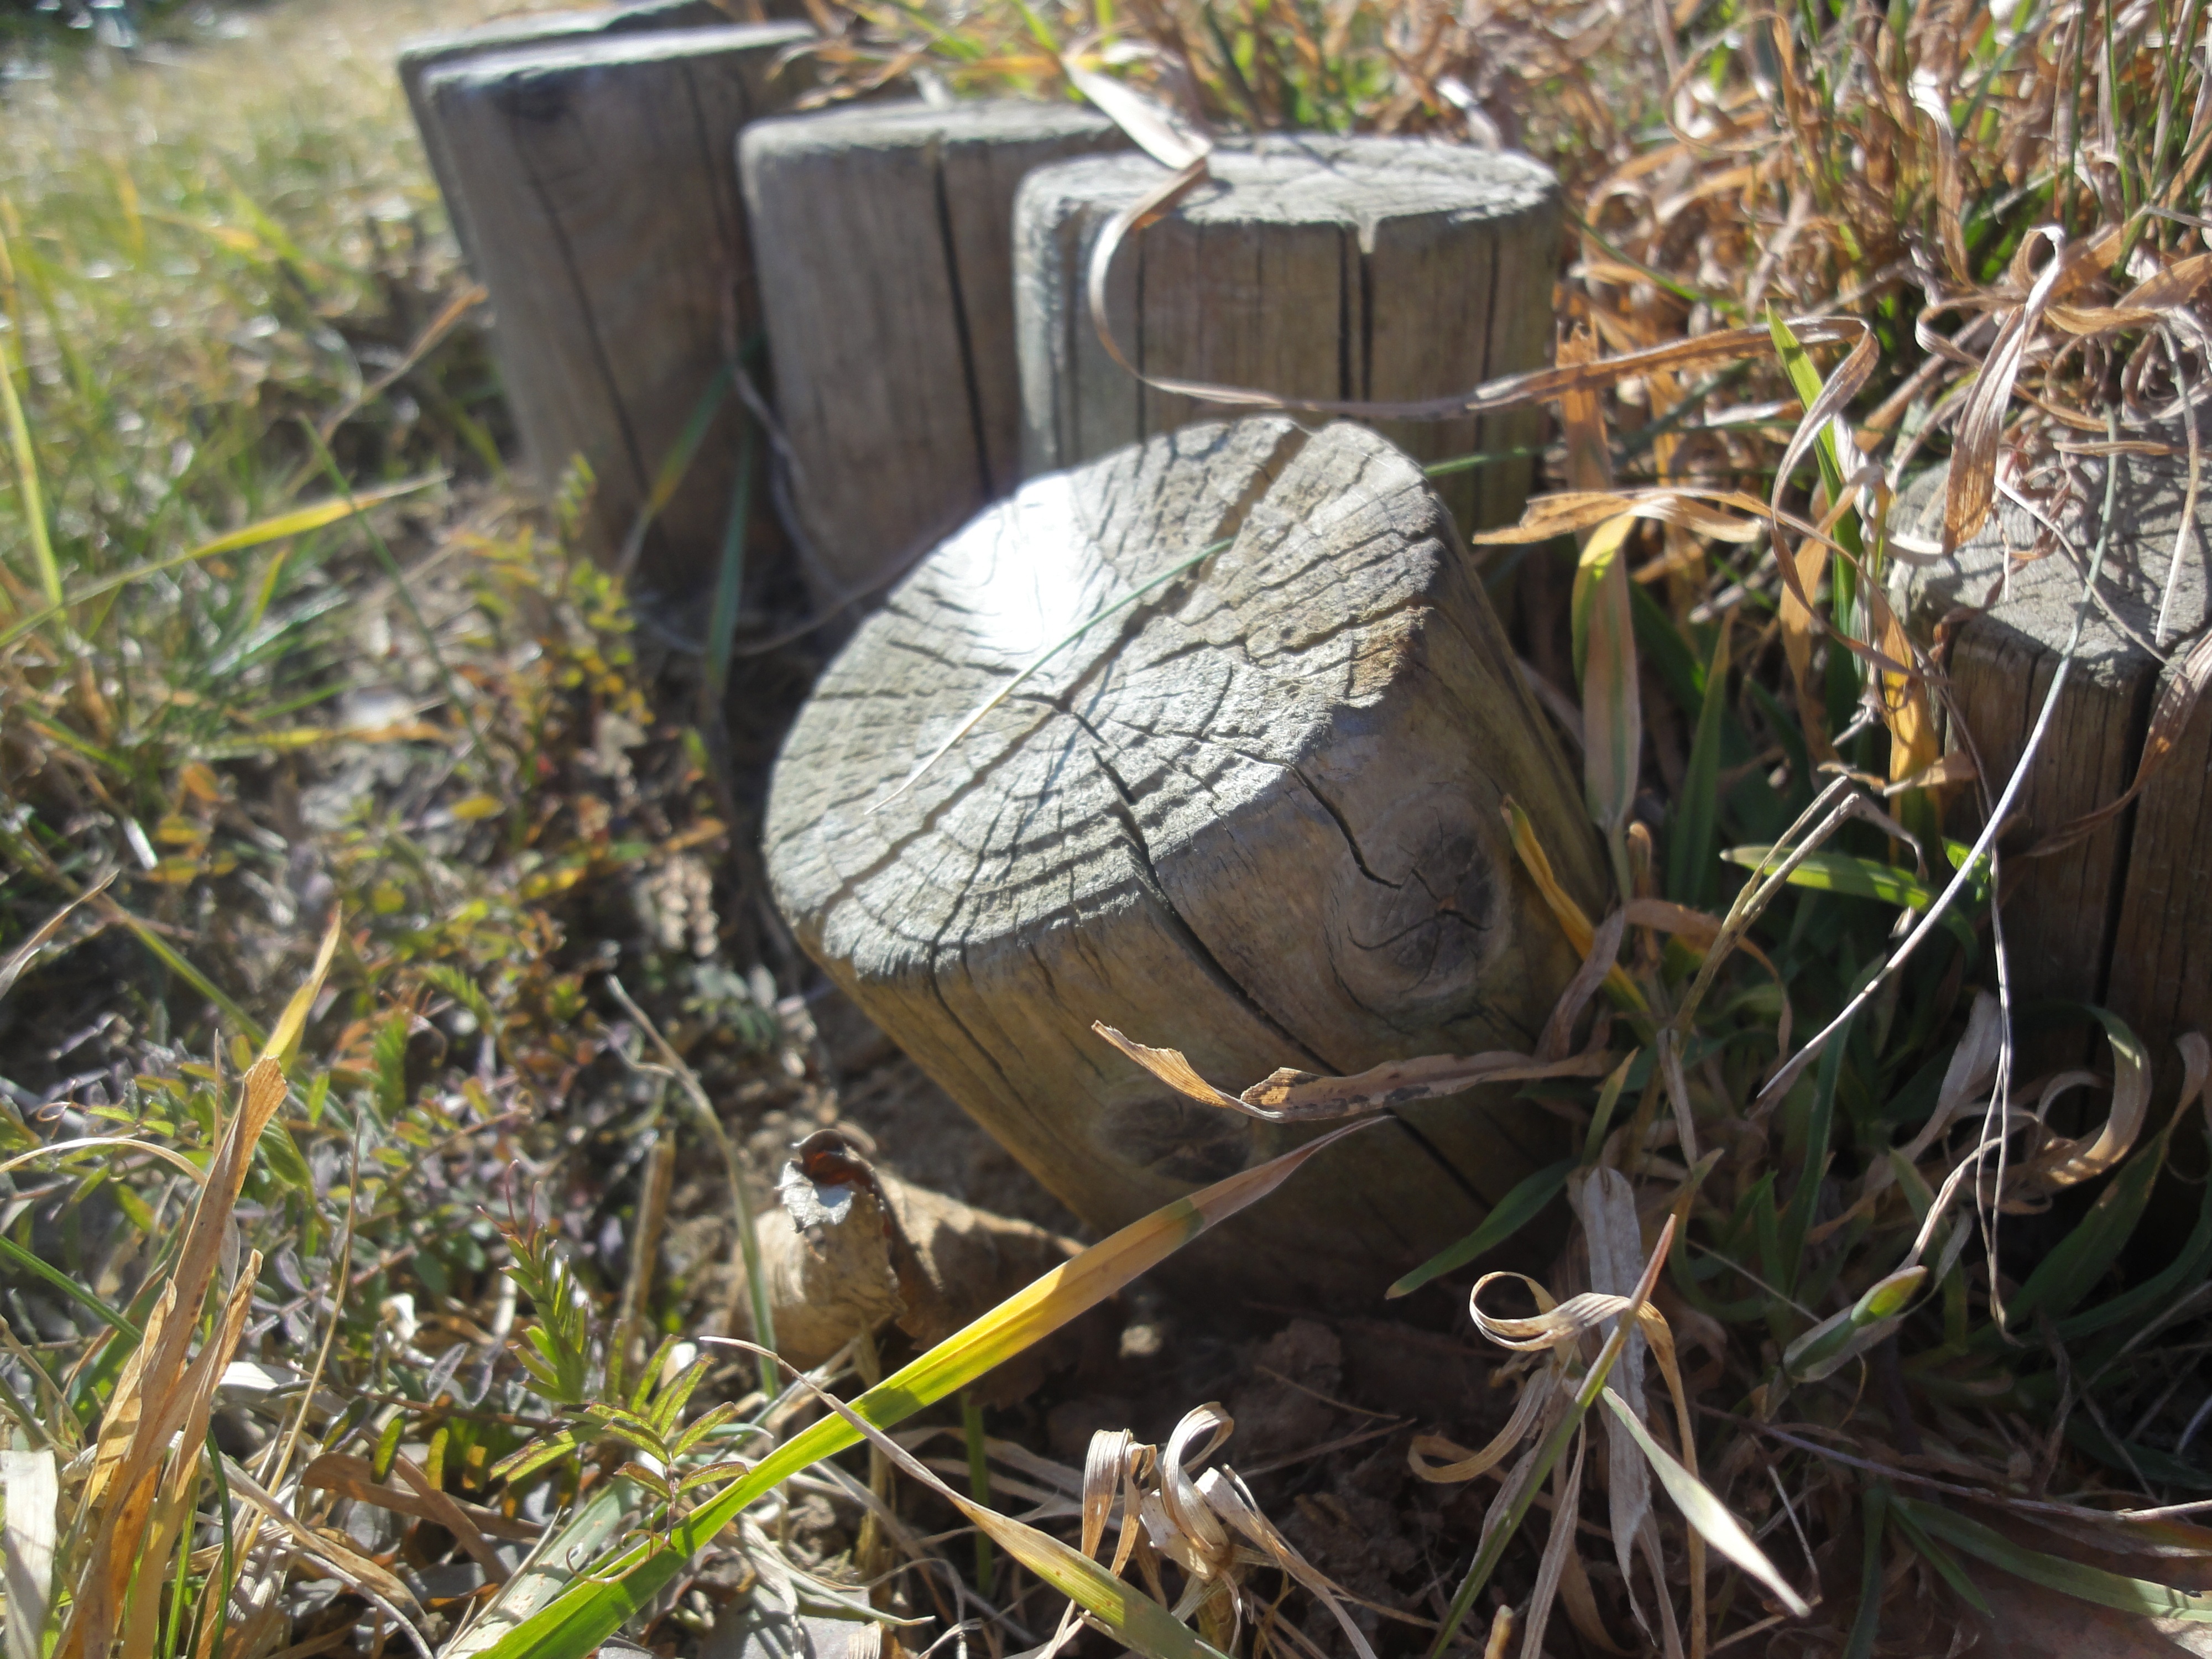
tree, nature, grass, plant, wood, trunk, log, tree stump, yard